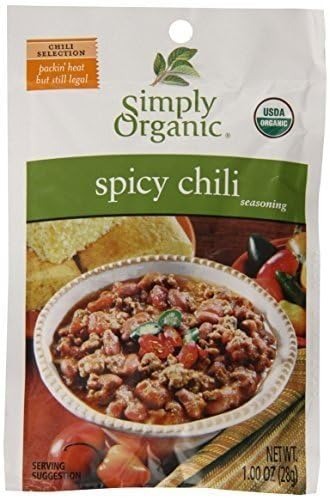
Item Name: Simply Organic Spicy Chili, Seasoning Mix, Certified Organic, 1-Ounce Packets (Pack of 12) ( Value Bulk Multi-pack)
Value: 12.0
Unit: Fl Oz

Price: 1.295